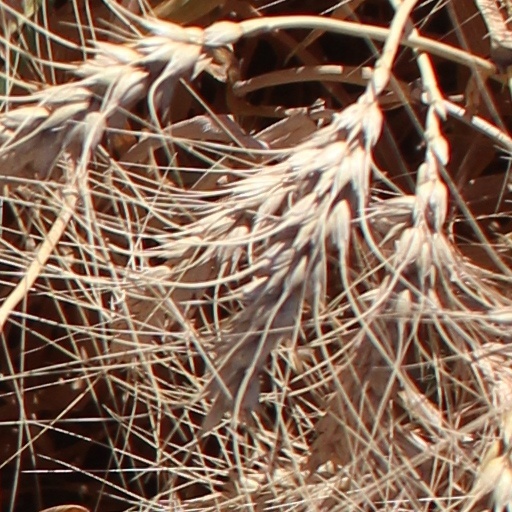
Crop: wheat